Oak Hill Cemetery (Youngstown, Ohio)

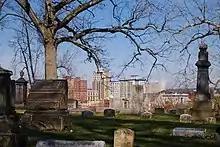
Photo taken from inside the cemetery

The Youngstown Township cemetery was formed in 1856 from three acres of land adjacent to Oak Hill Cemetery. Dr. Henry Manning again was the owner of the land. In 1924, Oak Hill Cemetery was given management and eventually subsumed the Youngstown Township Cemetery, which is located in the northwest section of Oak Hill Cemetery.